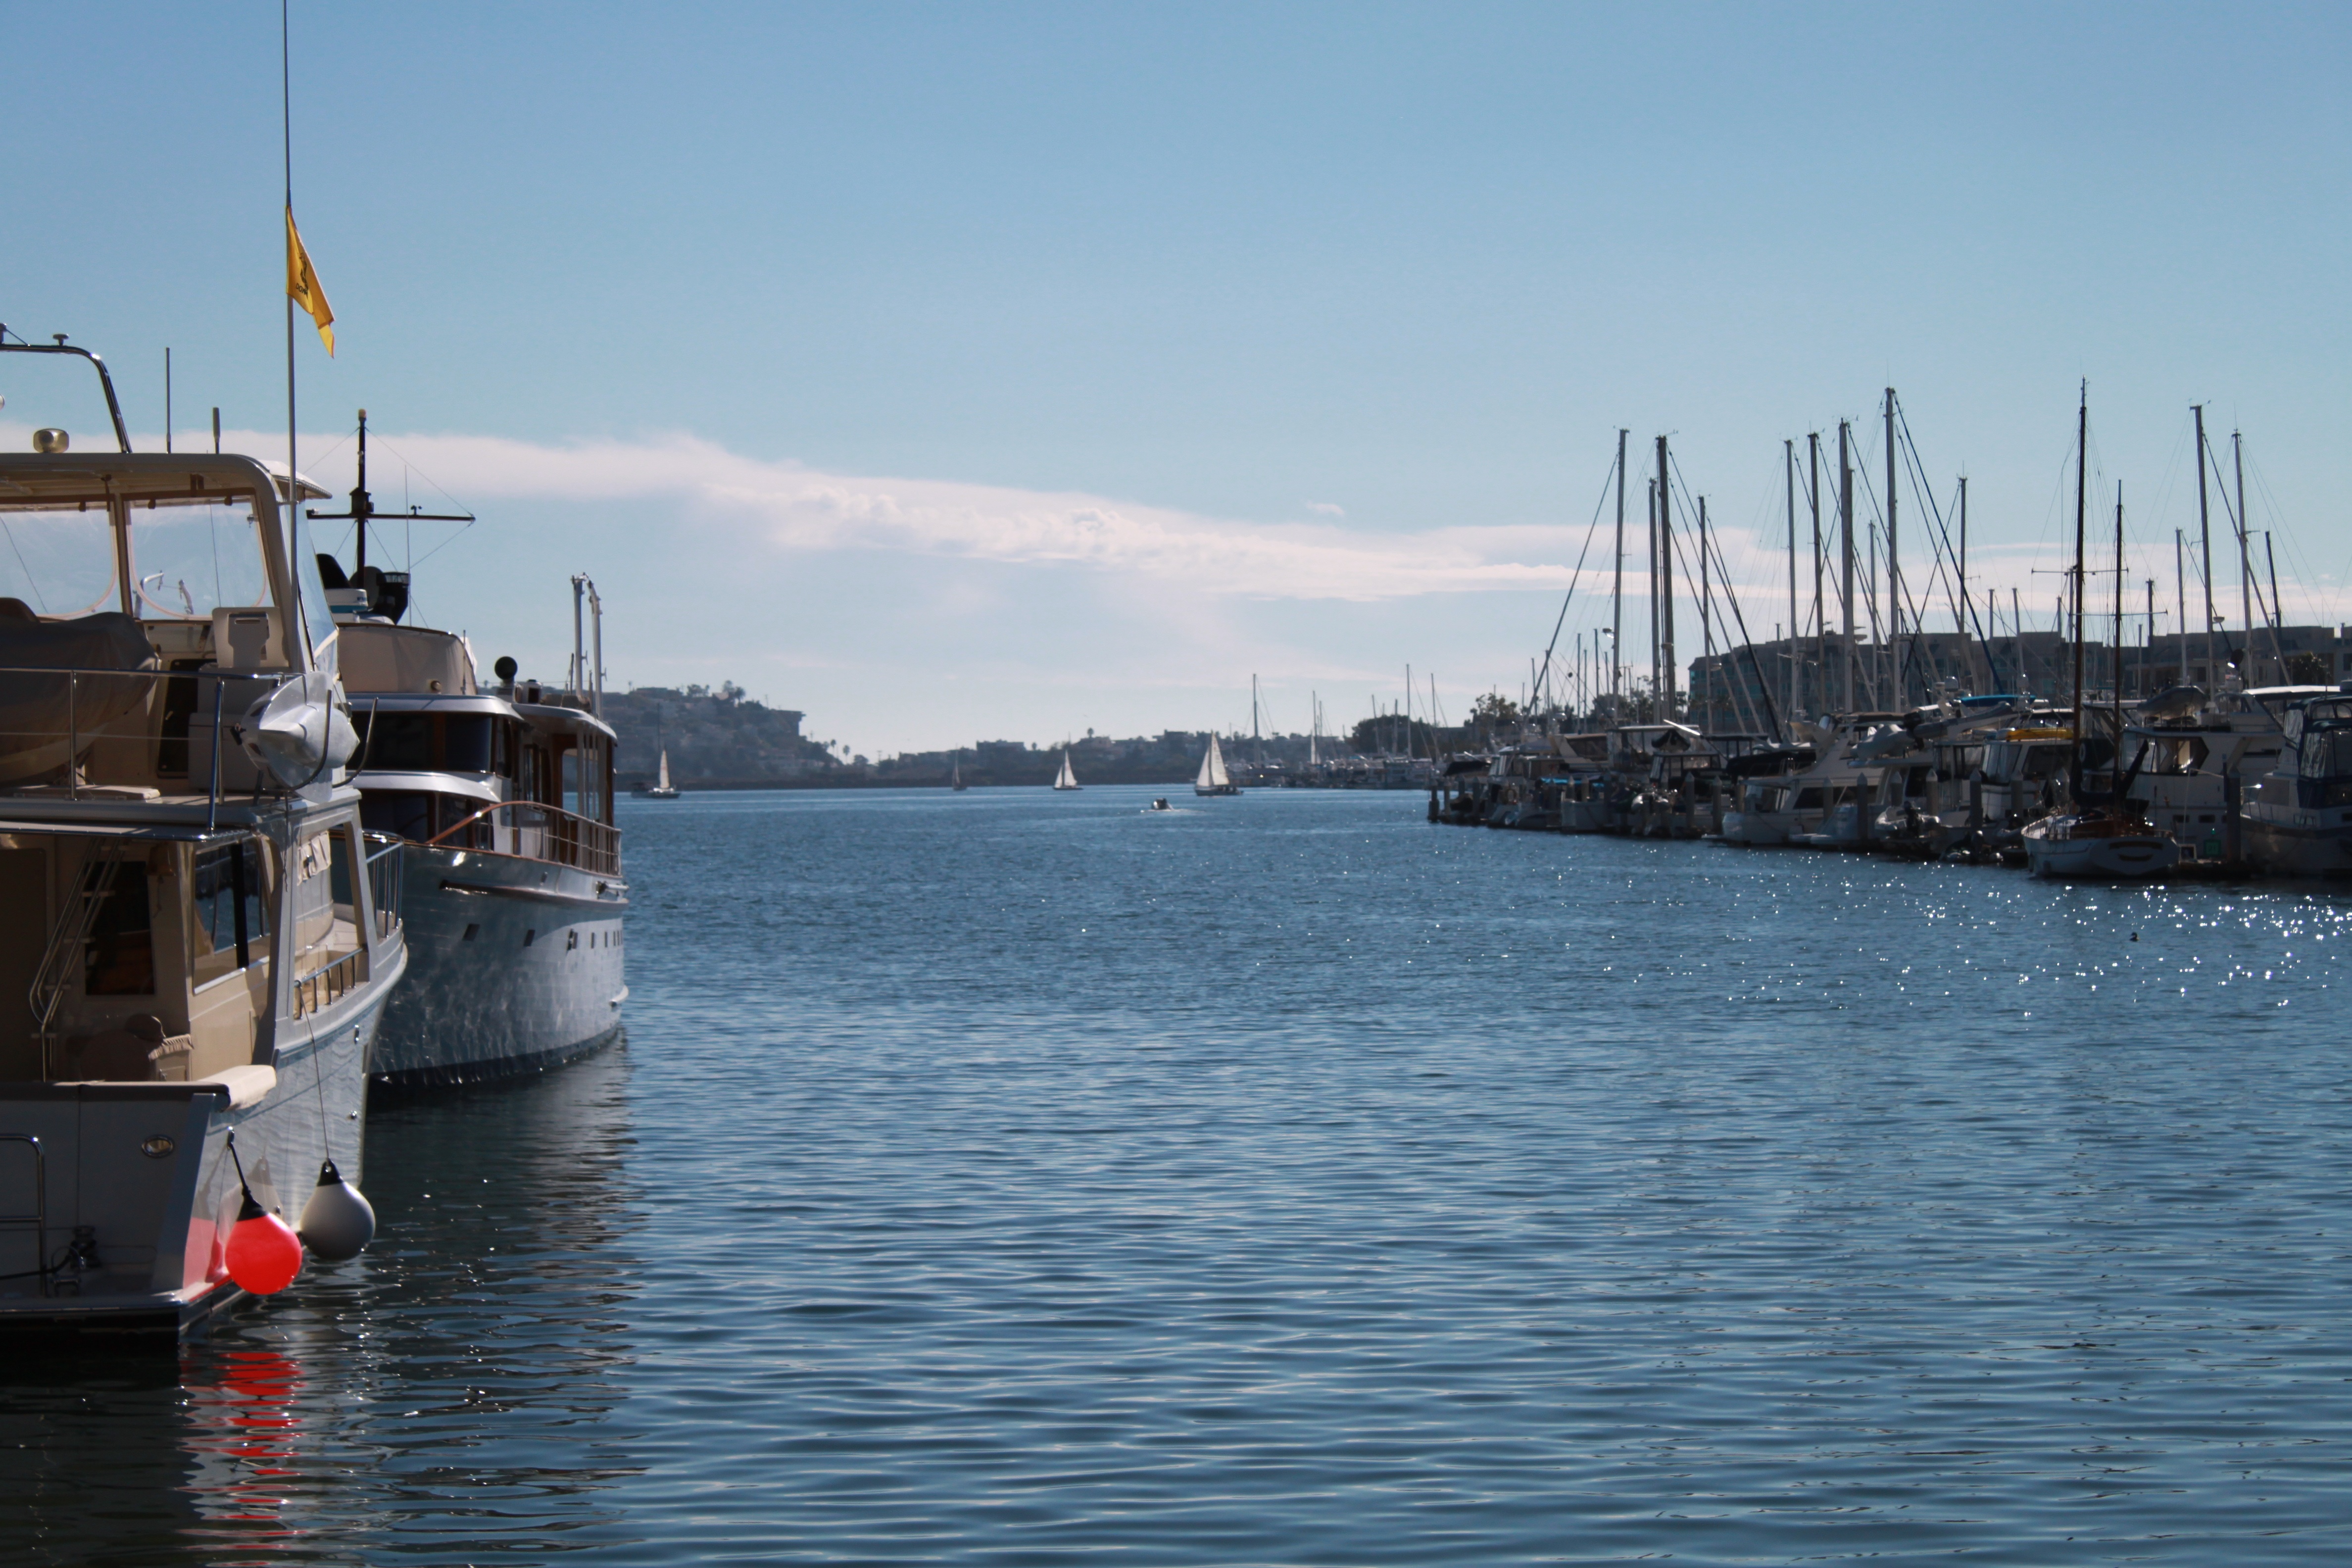
sea, coast, dock, boat, ship, vehicle, mast, sailing, bay, harbor, marina, port, nautical, boating, infrastructure, channel, watercraft, fishing vessel